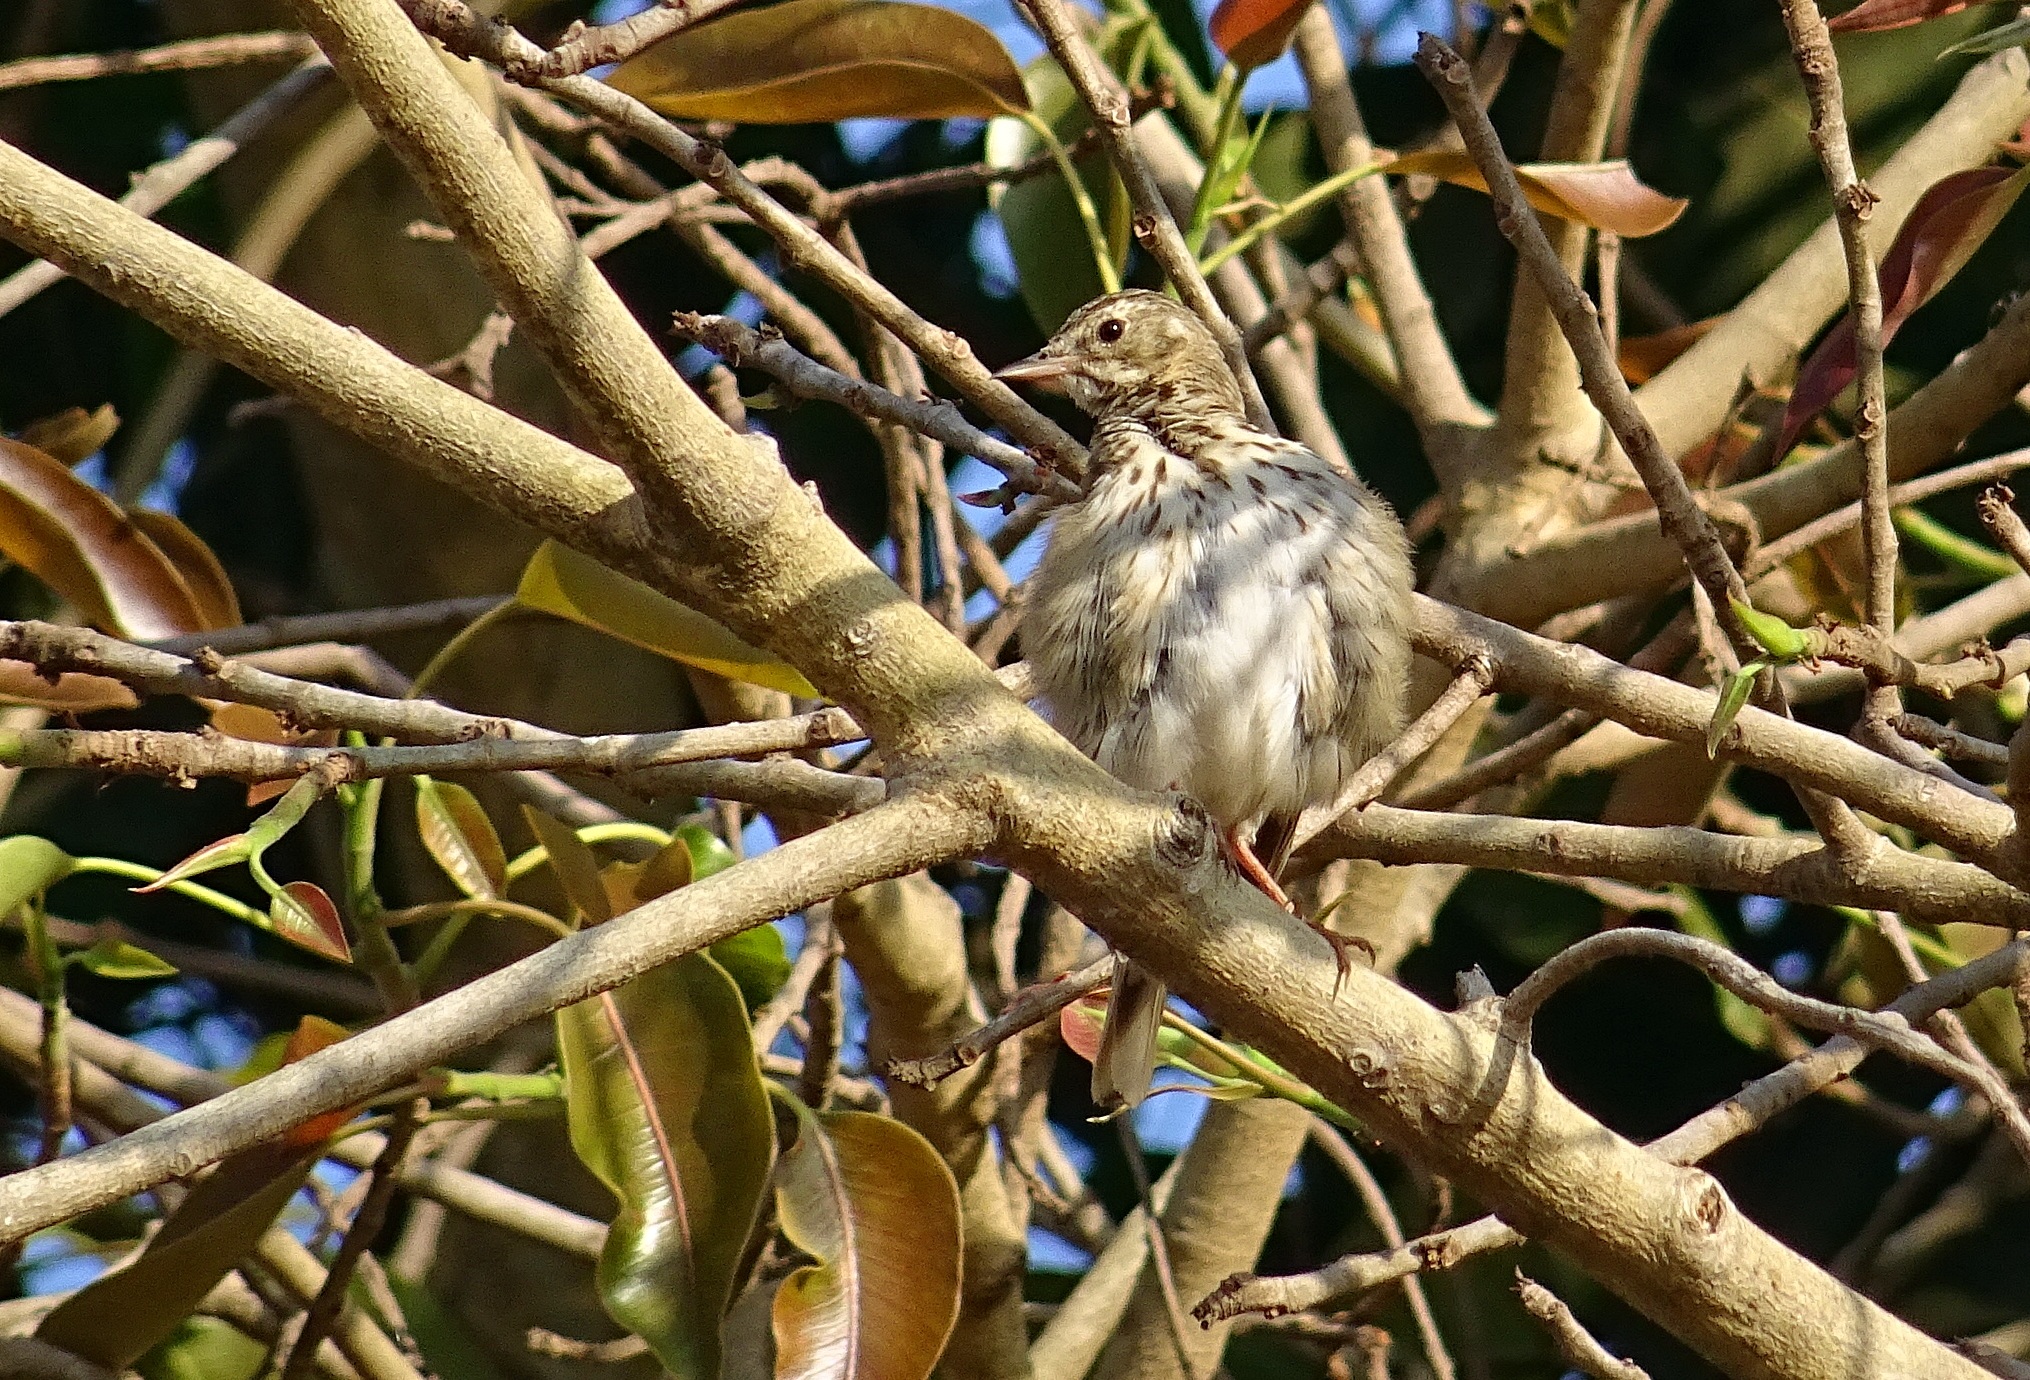
nature, branch, bird, flower, wildlife, fauna, twig, ornithology, passerine, vertebrate, india, parakeet, perched, karnataka, perching bird, pipit, tree pipit, anthus trivialis, bhimgad